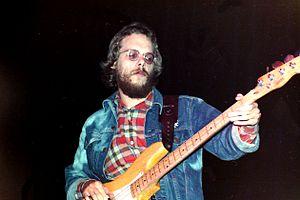
Tim Bogert est un bassiste de rock américain né le 27 août 1944 à Ridgefield, États-Unis. Il fut successivement le bassiste de Vanilla Fudge, de Cactus puis de Beck, Bogert and Appice accompagnant le guitariste Jeff Beck, et le batteur Carmine Appice.